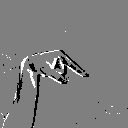
ASL letter: q